Laurie Hill (TV series)

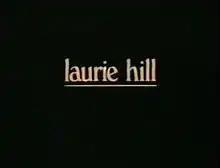
"Laurie Hill" opening title

Laurie Hill is an American sitcom that ran on ABC from September 30, 1992, until October 28, 1992. It starred DeLane Matthews as Dr. Laurie Hill, a pediatrician who tried balancing her roles as a doctor, wife and a mother to her young son. The series was created by Neal Marlens and Carol Black and produced by Touchstone Television.